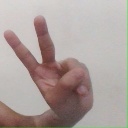
अक्षर: ऐ